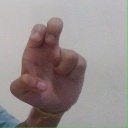
अक्षर: अ